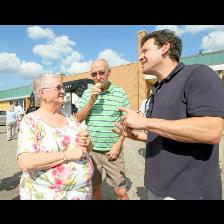
Label: Human